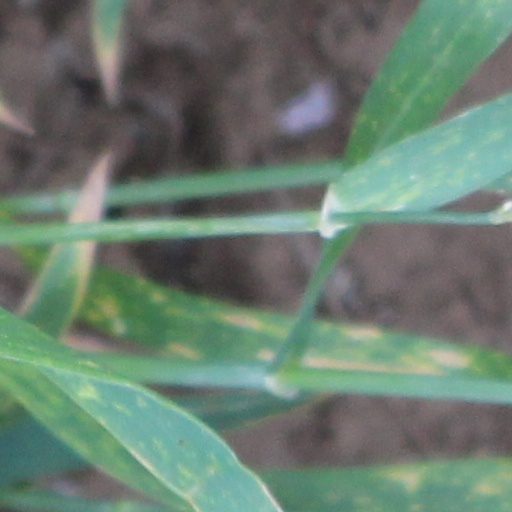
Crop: wheat